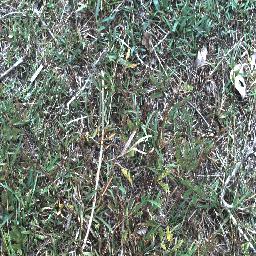
Label: negative